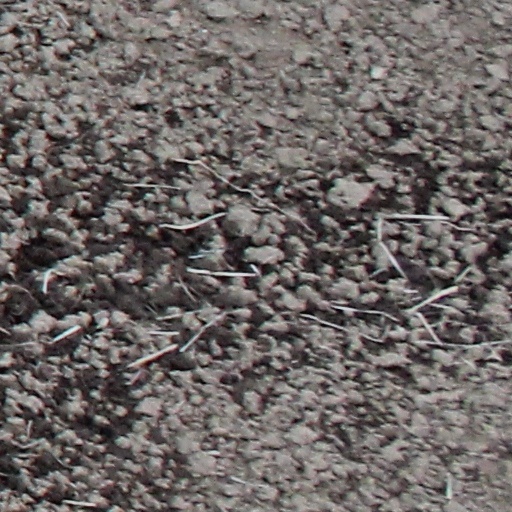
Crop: wheat